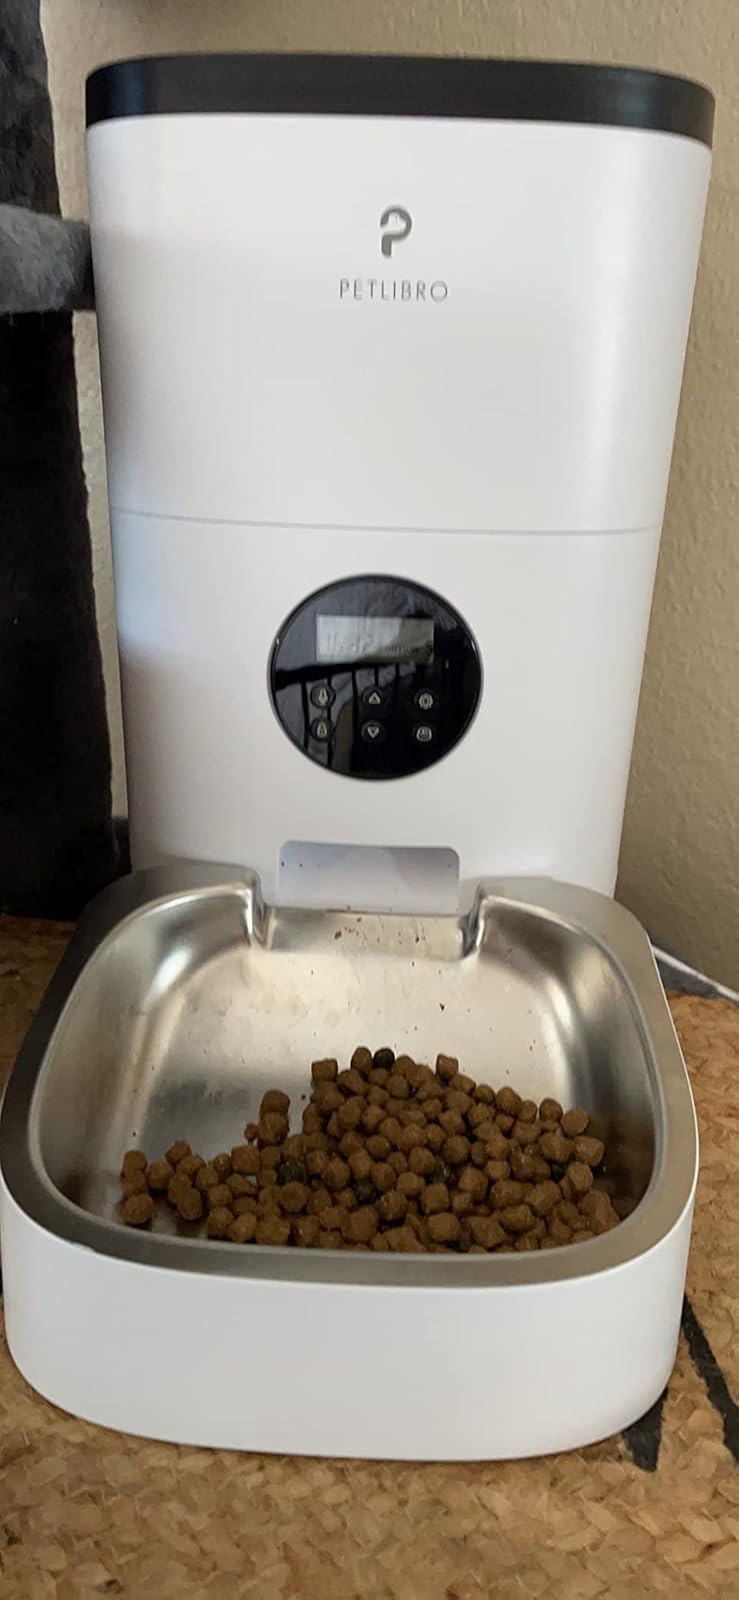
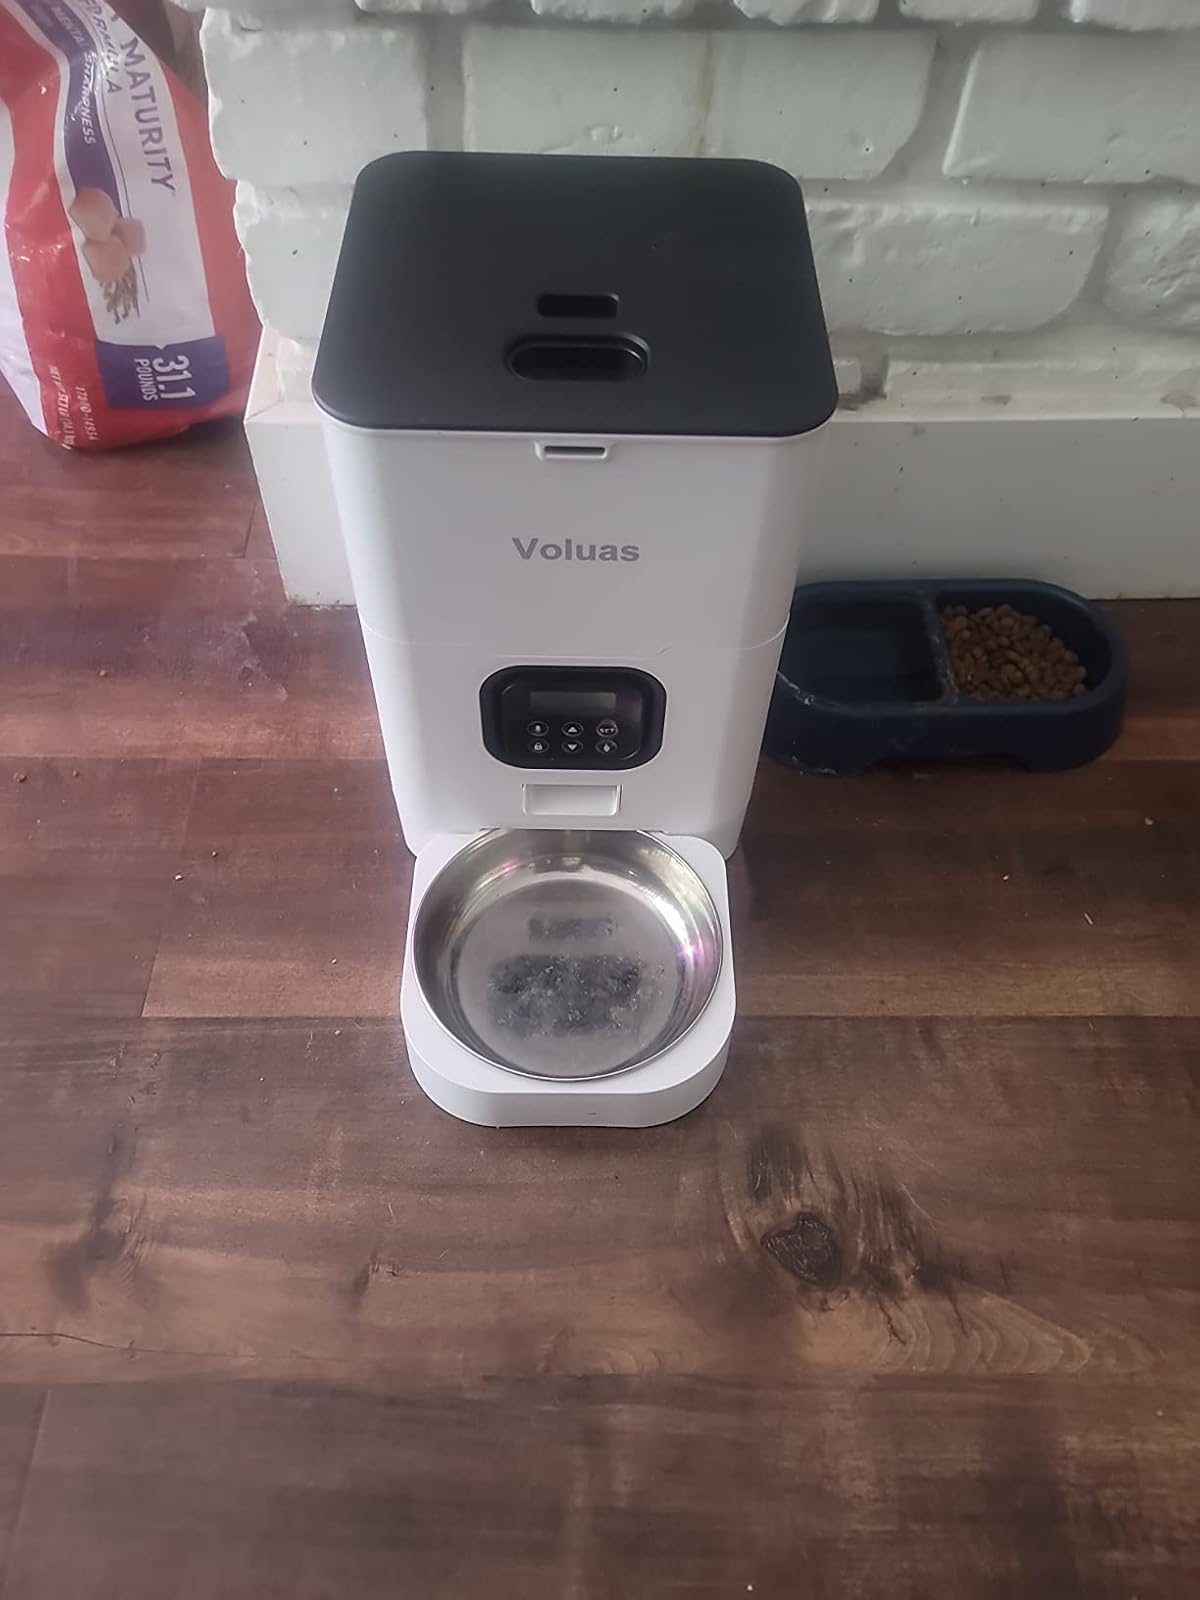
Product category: items_feeder
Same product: no